Japan–Lithuania relations

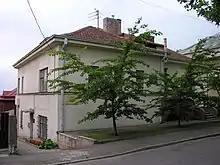
Sugihara House, the former Japanese consulate in Kaunas

January 3, 1919, the date when Japan recognized Lithuania "de facto" is considered the beginning of the bilateral relations. On February 8, 1929, the agreement by which visas were abolished was signed between Japan and Lithuania, while in 1930 the Trade and shipping agreement was signed.